Stay with Me (2018 film)

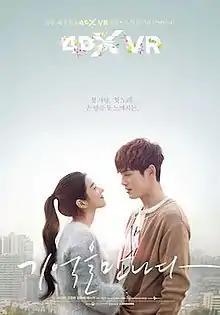
Theatrical release poster

Stay with Me (also known as Meet the Memories - First Love) is the world's 1st 4DX VR film that screened in a 4DX theater.